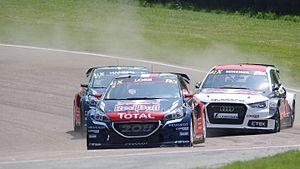
La saison 2016 marque le commencement d'une nouvelle étape dans la carrière de Sébastien Loeb. Après quinze années d'histoires communes avec la marque aux chevrons, son départ de Citroën Racing est alors acté et l'Alsacien devient un pilote Peugeot Sport à part entière. Son emploi du temps sportif se partage dès lors entre les deux programmes d'usine portés par l'écurie française. En rallye-raid d'une part, où il participe à son premier Dakar, dont il remporte quatre victoires d'étapes en occupant la tête de la course durant toute la première semaine, ainsi qu'au rallye de la Route de la Soie. En championnat du monde de rallycross d'autre part, qu'il termine à la cinquième place finale devant son coéquipier Timmy Hansen plus expérimenté, mais sans parvenir à rivaliser sur la durée avec les autres équipes de pointe en raison d'un manque de performance de la nouvelle Peugeot 208 WRX.